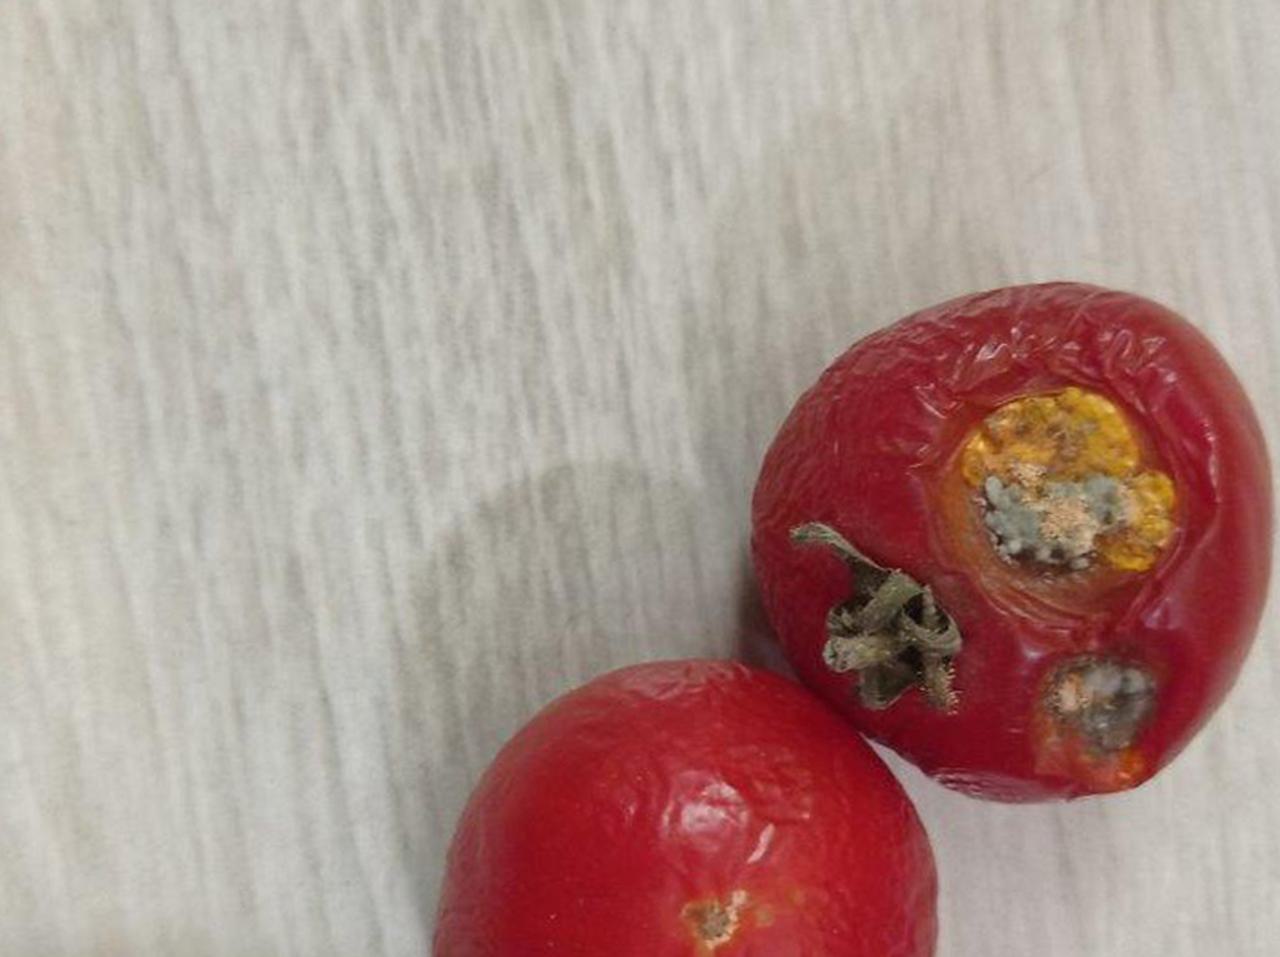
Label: Rotten